Cecily Jordan Farrar

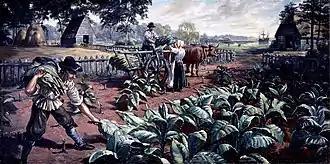
Sidney King's painting of tobacco farming illustrates the activity that made plantations like Jordan's Journey successful.

Cecily's life and background were unknown before she came to the New World. She was among the earlier women to arrive in Jamestown, Virginia. When Cecily arrived onboard " Swan " in August 1611, she was around ten years old and one of 20 women among the 260 passengers. Her arrival was part of a series of transports that were intended to replenish Jamestown's population. During the previous year's Starving Time, Jamestown had been reduced to only 60 people, and was saved from abandonment by the last-minute arrival of an earlier transport in June 1610 led by Lord De La Warr.